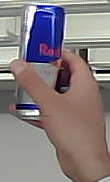
Product: redbull_energydrink